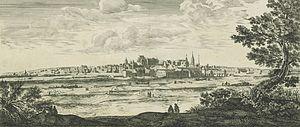
Profil de la ville de Pontoise.
Pontoise est une commune française située en région Île-de-France, sur la rive droite de l'Oise, à environ vingt-cinq kilomètres au nord-ouest de Paris.